Jake Arrieta

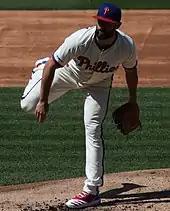
Arrieta with the Phillies in 2019

On February 5, 2016, Arrieta and the Cubs agreed on a record arbitration deal worth $10.7 million 2016 salary, the largest one-year contract for a second-time arbitration eligible pitcher, topping David Price's $10.1 million salary in 2013. The club chose him as the 2016 season Opening Day starting pitcher against the Angels on April 4.